Ancient veena

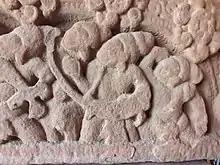
7th century Khmer depiction of harp (pin). National Museum of Cambodia

One of early veenas used in India from early times, until the Gupta period and later (this is probably the instrument referred to as "veenaa" in a chapter of the Nāṭyaśāstra dealing with instrumental music) was an instrument of the type of the harp and more precisely of the . It was played with the strings being kept parallel to the body of the player, with both hands plucking the strings, as shown on Samudragupta's gold coins It is not possible to tell exactly the number of strings of the instrument on the coin, but descriptions in early literary sources of an ancient instrument called the "saptatantree veenaa" (7-string veenaa) seem to coincide generally with the type of instrument represented on the coin. In the Nāṭyaśāstra this 7-string veena (played with the fingers, as opposed to the 9-string vipanchi played with a plectrum) is called a citra.